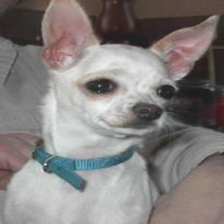
Species: dog
Breed: chihuahua